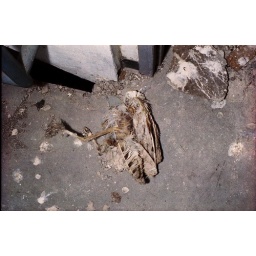
big dead bird in the control tower